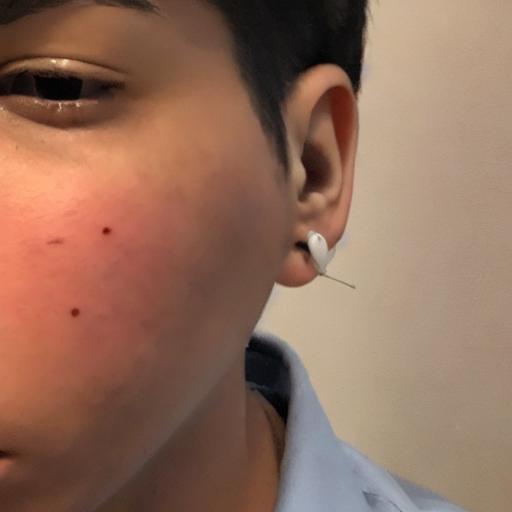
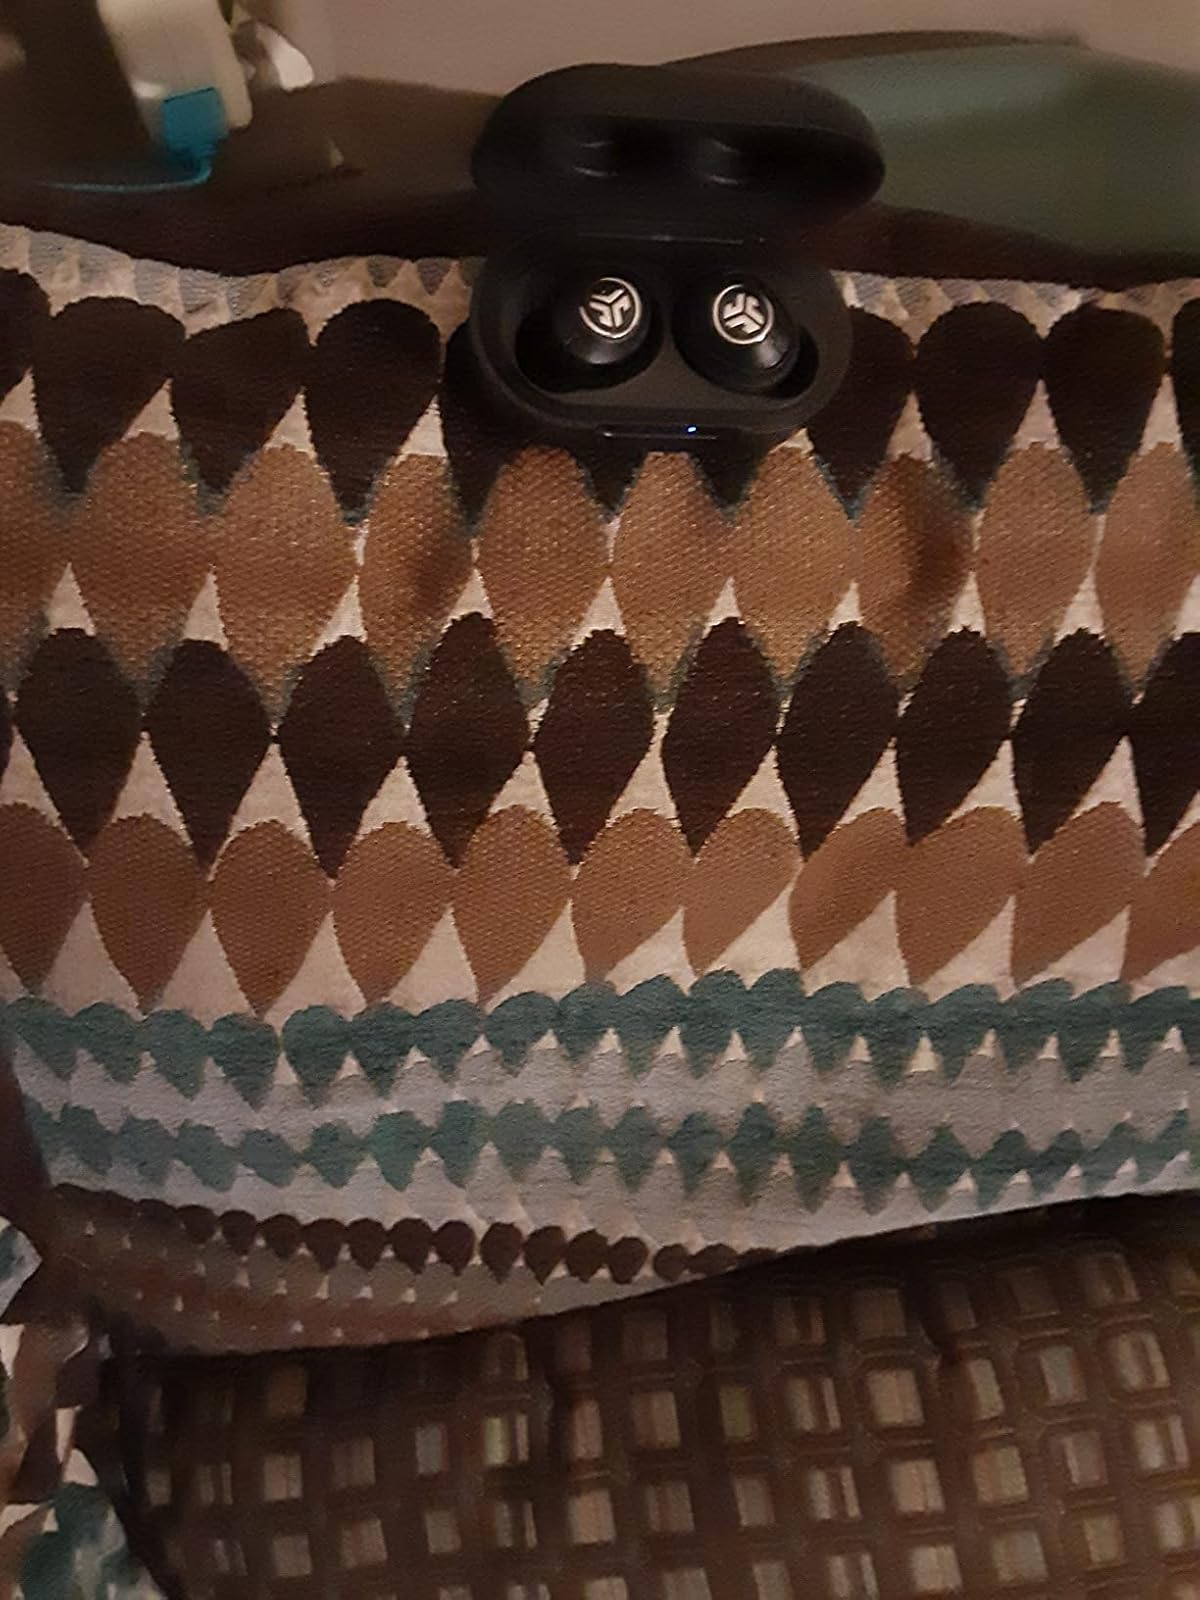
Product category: earbuds
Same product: no